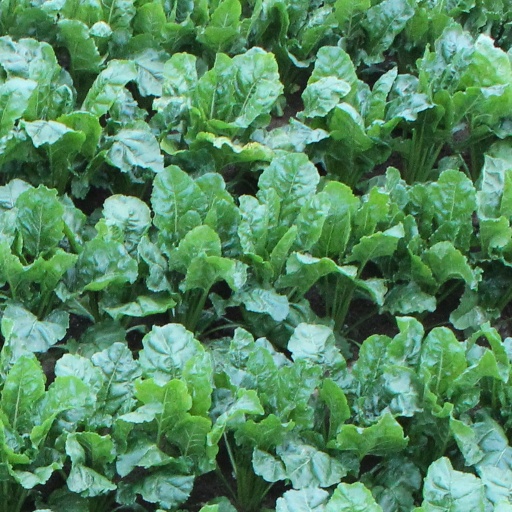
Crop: sugar beet